Describe the emotion expressed in this image:  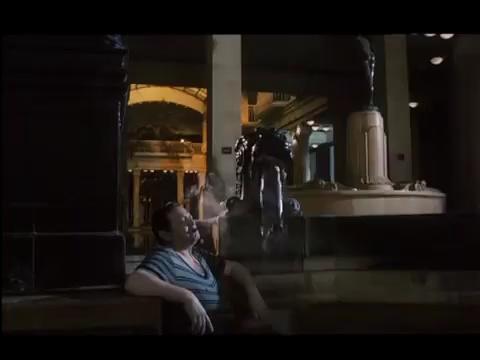
This person displays Suffering, valence and arousal with high intensity.